Hugh Pembroke Vowles

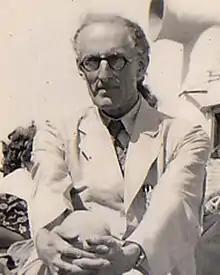
Hugh Pembroke Vowles

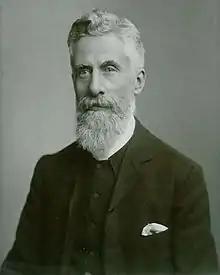
Reverend Henry Hayes Vowles, father of William Hugh Pembroke Vowles. Photograph taken in Guernsey in about 1900

Hugh Vowles was the son of Henry Hayes Vowles, a Wesleyan minister, author, and theologian; and of Hannah Elizabeth Thistle. Although he published under the name Hugh Pembroke Vowles, early records refer to him as William Hugh Pembroke Vowles.